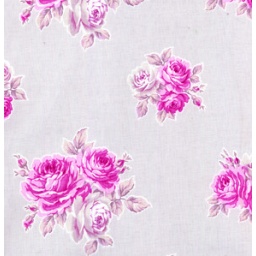
french hat box by tanya whelan for free spirit fabrics